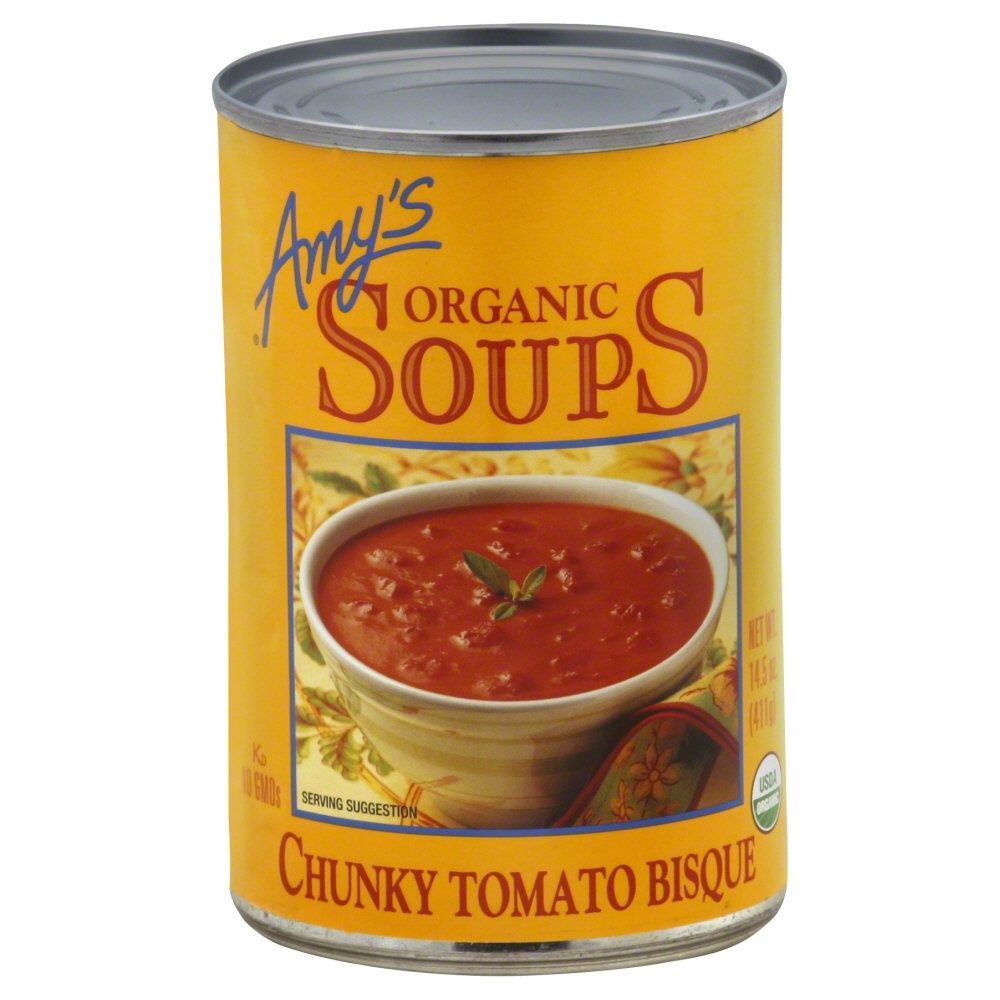
Item Name: Amy's Organic Chunky Tomato Bisque, 14.5-Ounce Cans ( Value Bulk Multi-pack)(Pack of 72)
Value: 1044.0
Unit: Oz

Price: 51.49